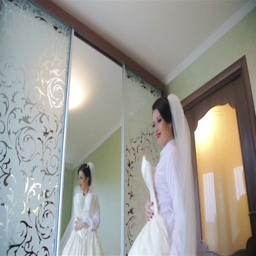
beautiful bride tries on a wedding dress